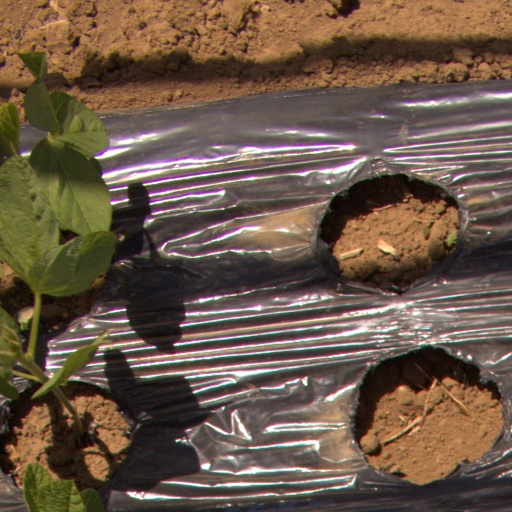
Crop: Jerusalem artichoke